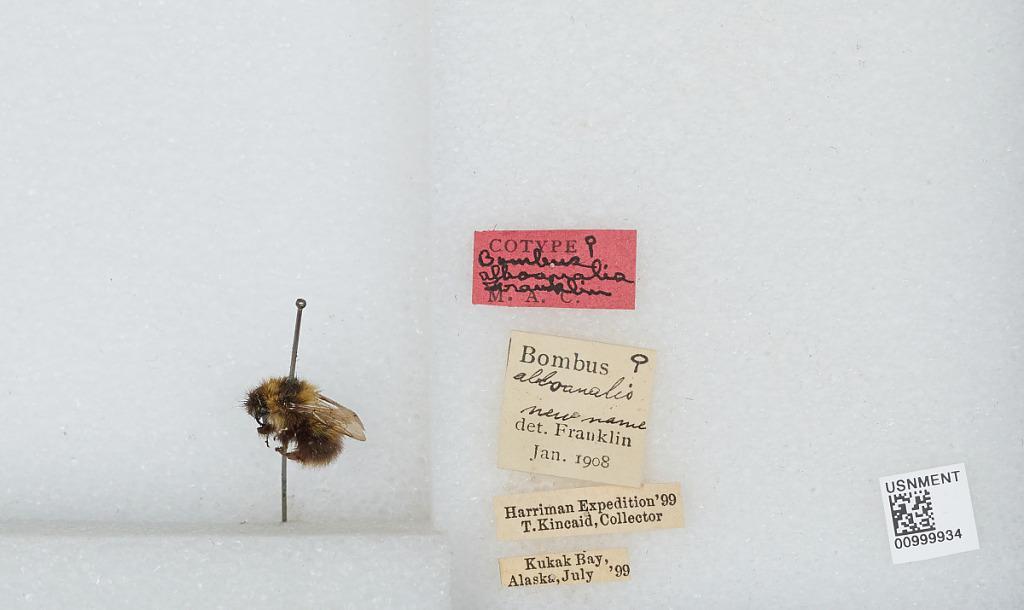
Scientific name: Bombus (Pyrobombus) jonellus (Kirby)
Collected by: T. Kincaid
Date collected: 1899-7-
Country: United States
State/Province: Alaska
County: Kodiak Island
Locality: Kukak Bay
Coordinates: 58.3178, -154.186
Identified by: Franklin